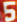
Number: 5